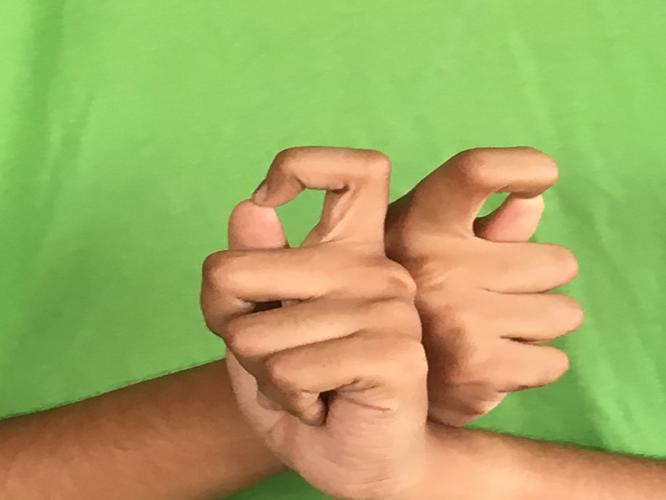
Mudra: Berunda
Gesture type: double_hand